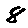
Label: 8